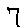
Label: 7